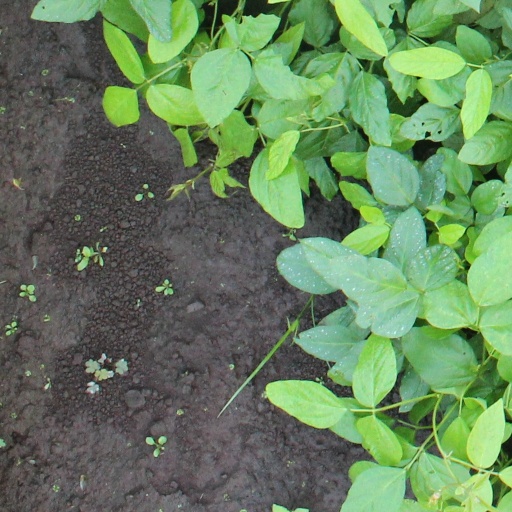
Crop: soybean